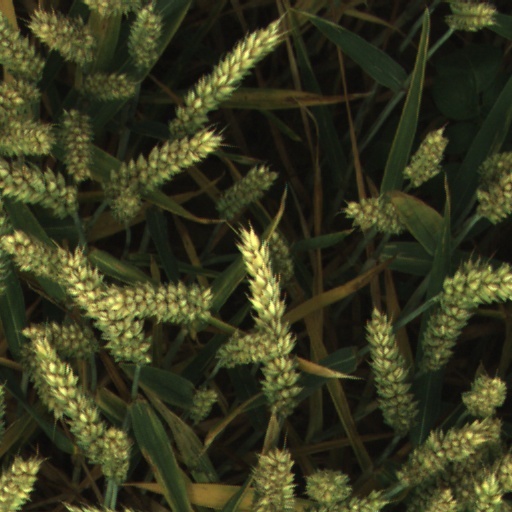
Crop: wheat